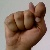
The image shows a hand gesture representing the letter 'T' in Indian Sign Language.